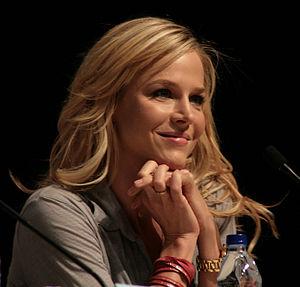
Julie Benz est une actrice américaine, née le 1ᵉʳ mai 1972 à Pittsburgh.
Cet article présente les personnages de l'entourage de Susan Delfino du feuilleton télévisé Desperate Housewives.